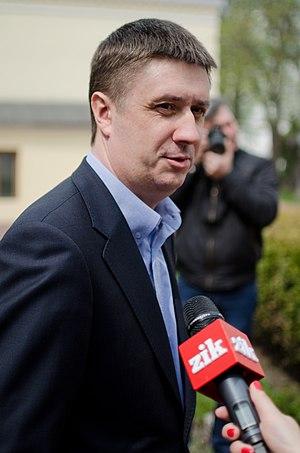
Viatcheslav Anatoliovytch Kyrylenko est un politicien ukrainien.